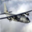
Label: airplane